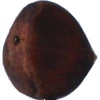
Label: Chestnut 1